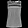
Label: T - shirt / top